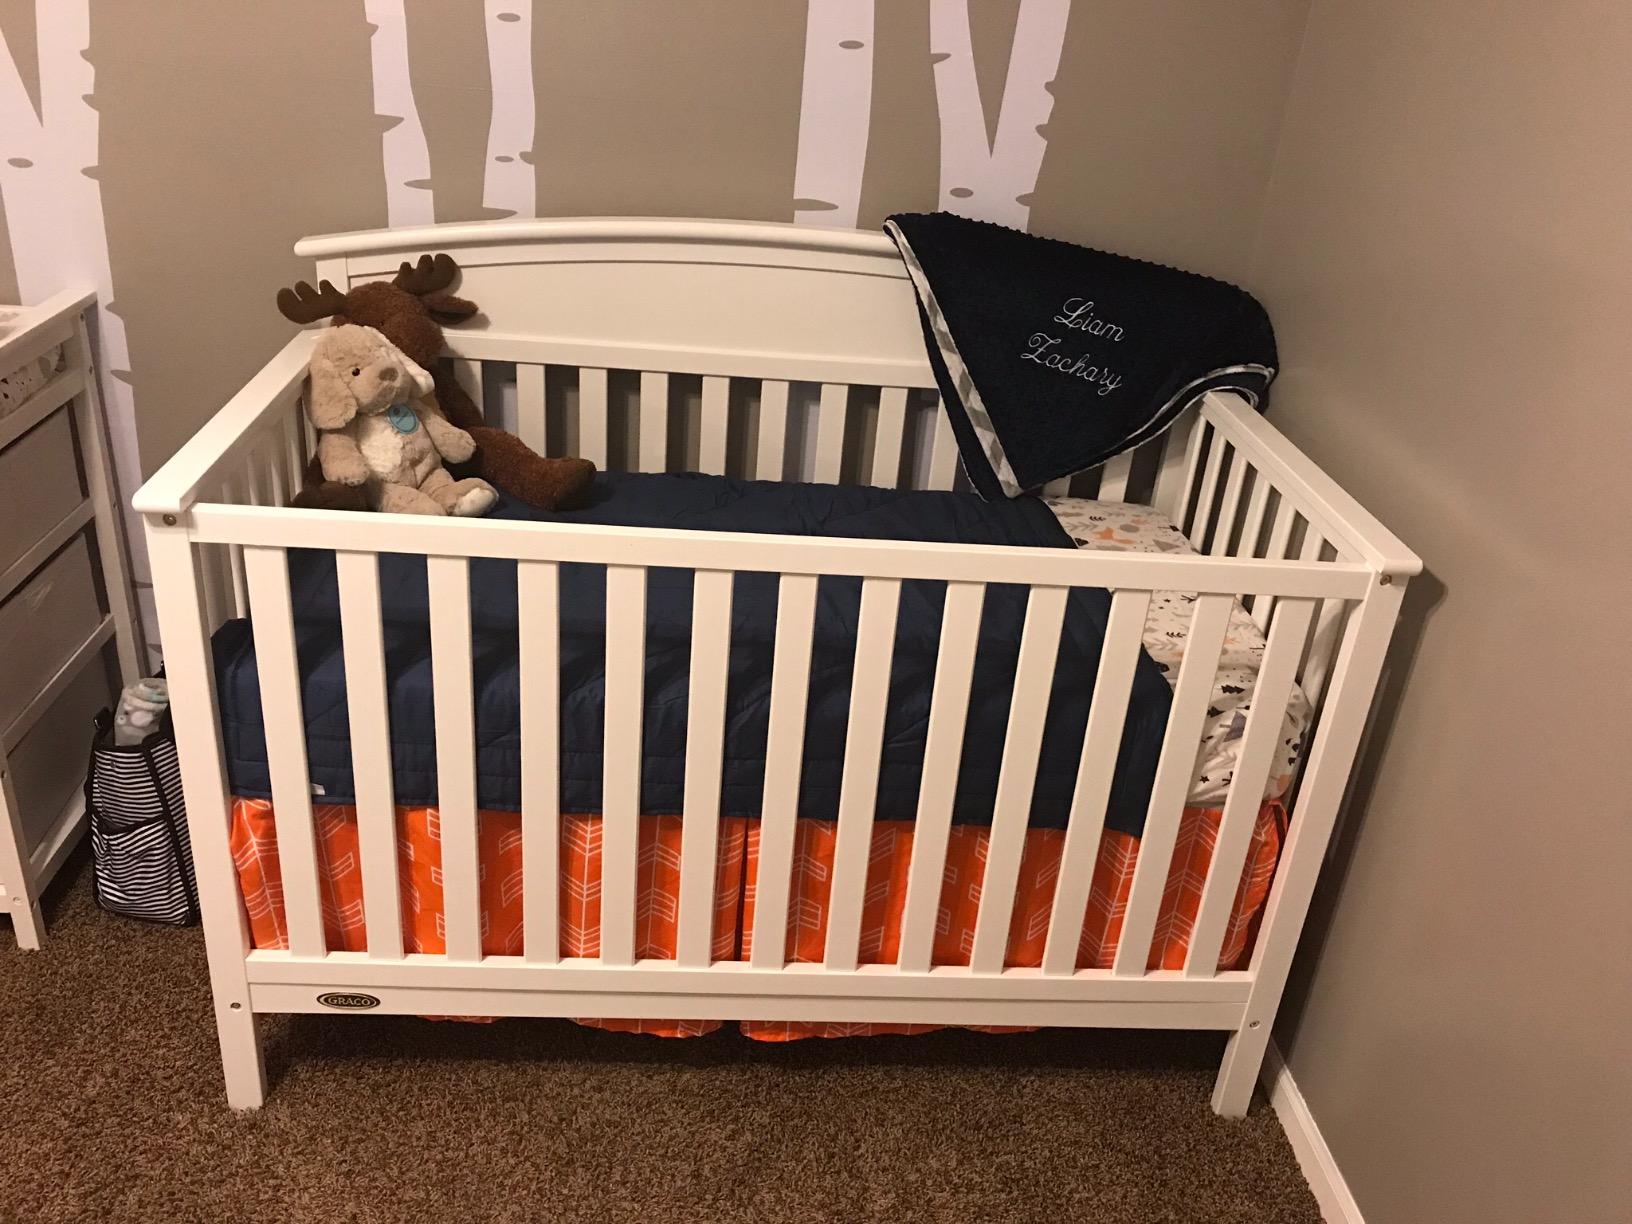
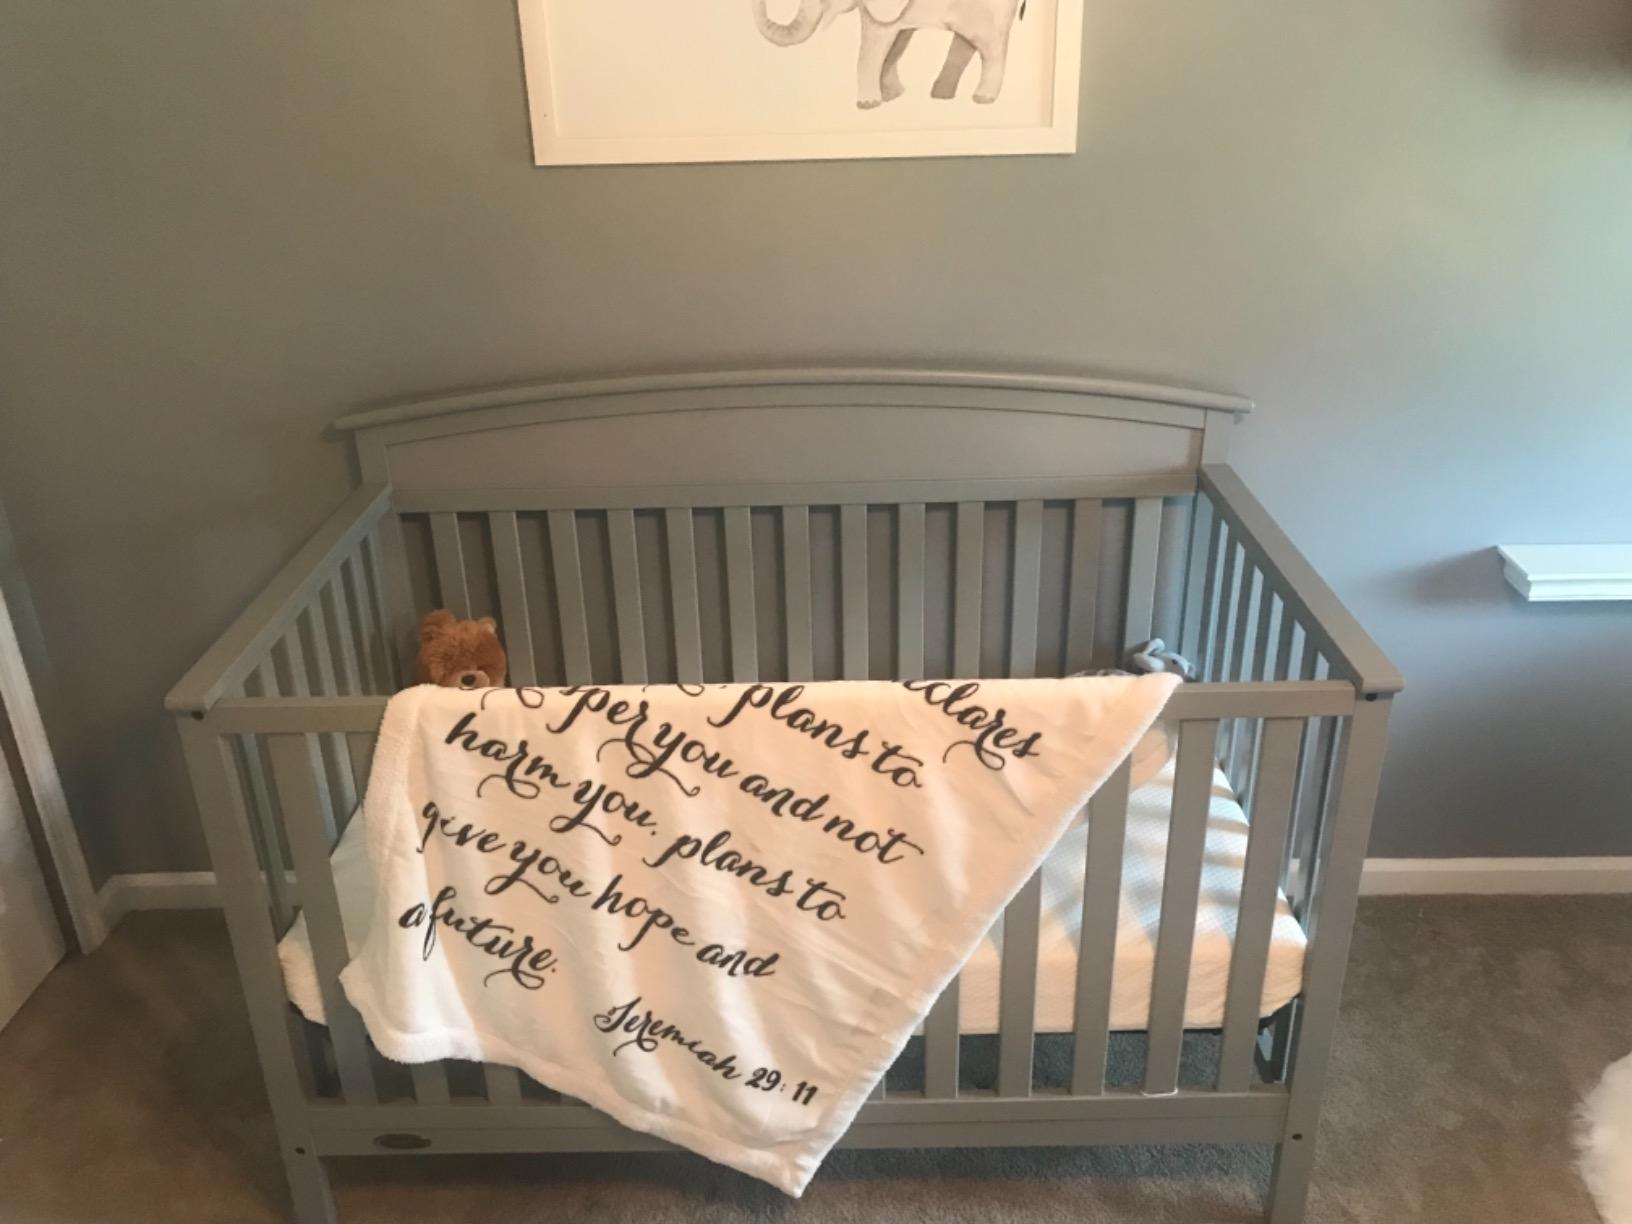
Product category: products_crib
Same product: no